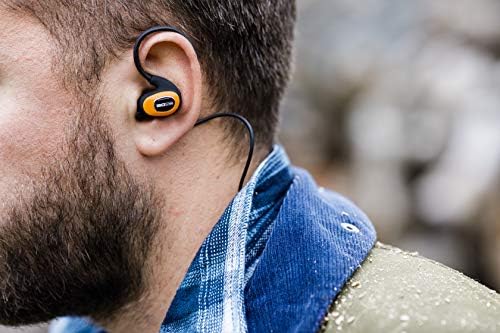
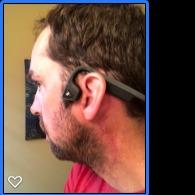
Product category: headphones
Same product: no